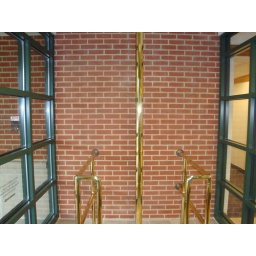
fire pole in the deerfield- banockburn fire dept it is not used. the fire station is only a 1 story building